Battlefield 4

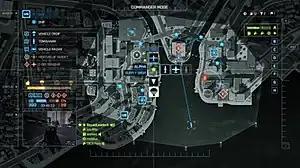
The new Commander Mode interface in "Battlefield 4", showing an overhead view of the map "Siege of Shanghai"

"Battlefield 4"s multiplayer contains three playable factions—the United States, China, and Russia—fighting against each other, in up to 64-player matches on PC, PlayStation 4, and Xbox One (24-Player on Xbox 360 and PS3). A newly reintroduced "Commander Mode", last seen in "Battlefield 2142", gives one player on each team a real-time strategy-like view of the entire map and the ability to give orders to teammates. Also, the Commander can observe the battle through the eyes of the players on the battlefield, deploying vehicle and weapon drops to "keep the war machinery going", and order in missile strikes on hostile targets. A spectator mode is included, enabling players to spectate others in first or third person, as well as use a free camera to pan around the map from any angle.